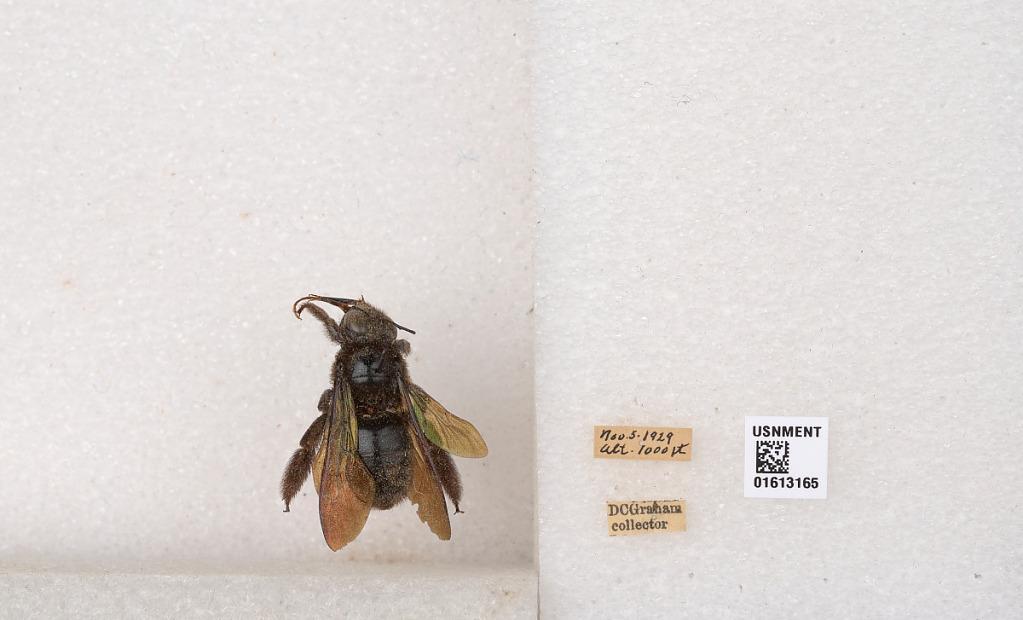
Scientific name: Xylocopa (Biluna) tranquebarorum tranquebarorum (Swederus)
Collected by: D. Graham
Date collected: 1929-11-5